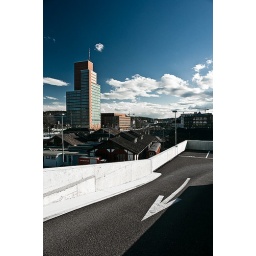
the red tower in winterthur, switzerland shot from the parking area